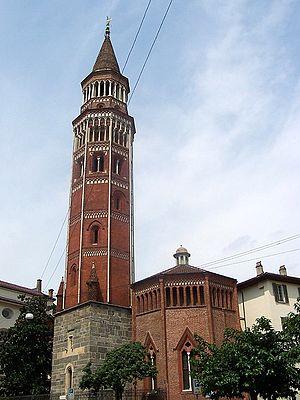
L'église San Gottardo in Corte, également appelée San Gottardo a Palazzo, est une église de Milan, en Italie.
L'expression Gothique lombard définit une période artistique entre la seconde moitié du XIIIᵉ et la première moitié du XVᵉ siècle concernant la région lombarde, en particulier la ville de Milan. Ce style gothique, initialement introduit dans le territoire milanais par les moines cisterciens, est le langage artistique principal du vaste programme de patronage des Visconti, seigneurs de Milan, dont la domination sur la ville est généralement associée à la période gothique milanaise.